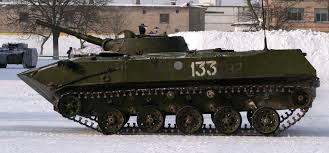
Label: BMD